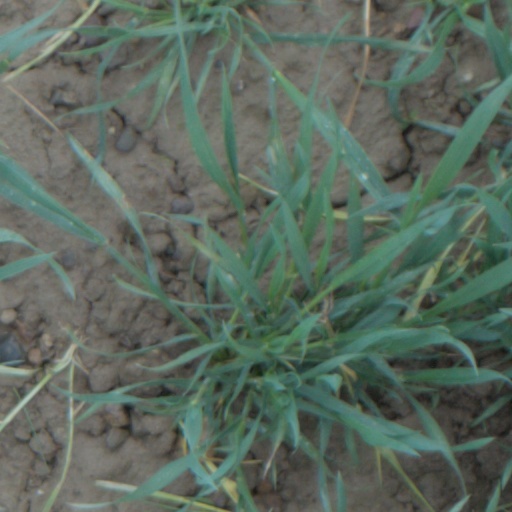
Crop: wheat